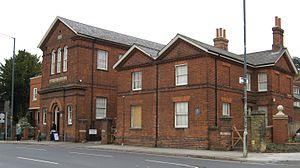
Cette liste des musées du Hertfordshire, Angleterre contient des musées qui sont définis dans ce contexte comme des institutions qui recueillent et soignent des objets d'intérêt culturel, artistique, scientifique ou historique. leurs collections ou expositions connexes disponibles pour la consultation publique. Sont également inclus les galeries d'art à but non lucratif et les galeries d'art universitaires. Les musées virtuels ne sont pas inclus.